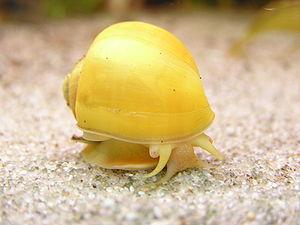
Pomacea bridgesii est un ampullaire, une espèce d'escargot d'eau douce de la famille des Ampullariidae. Il est originaire d'Amérique du Sud et est utilisé en aquariophilie.